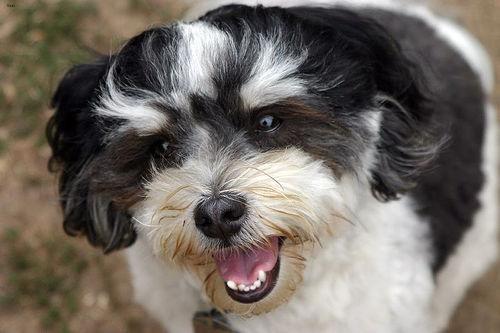
Breed: havanese